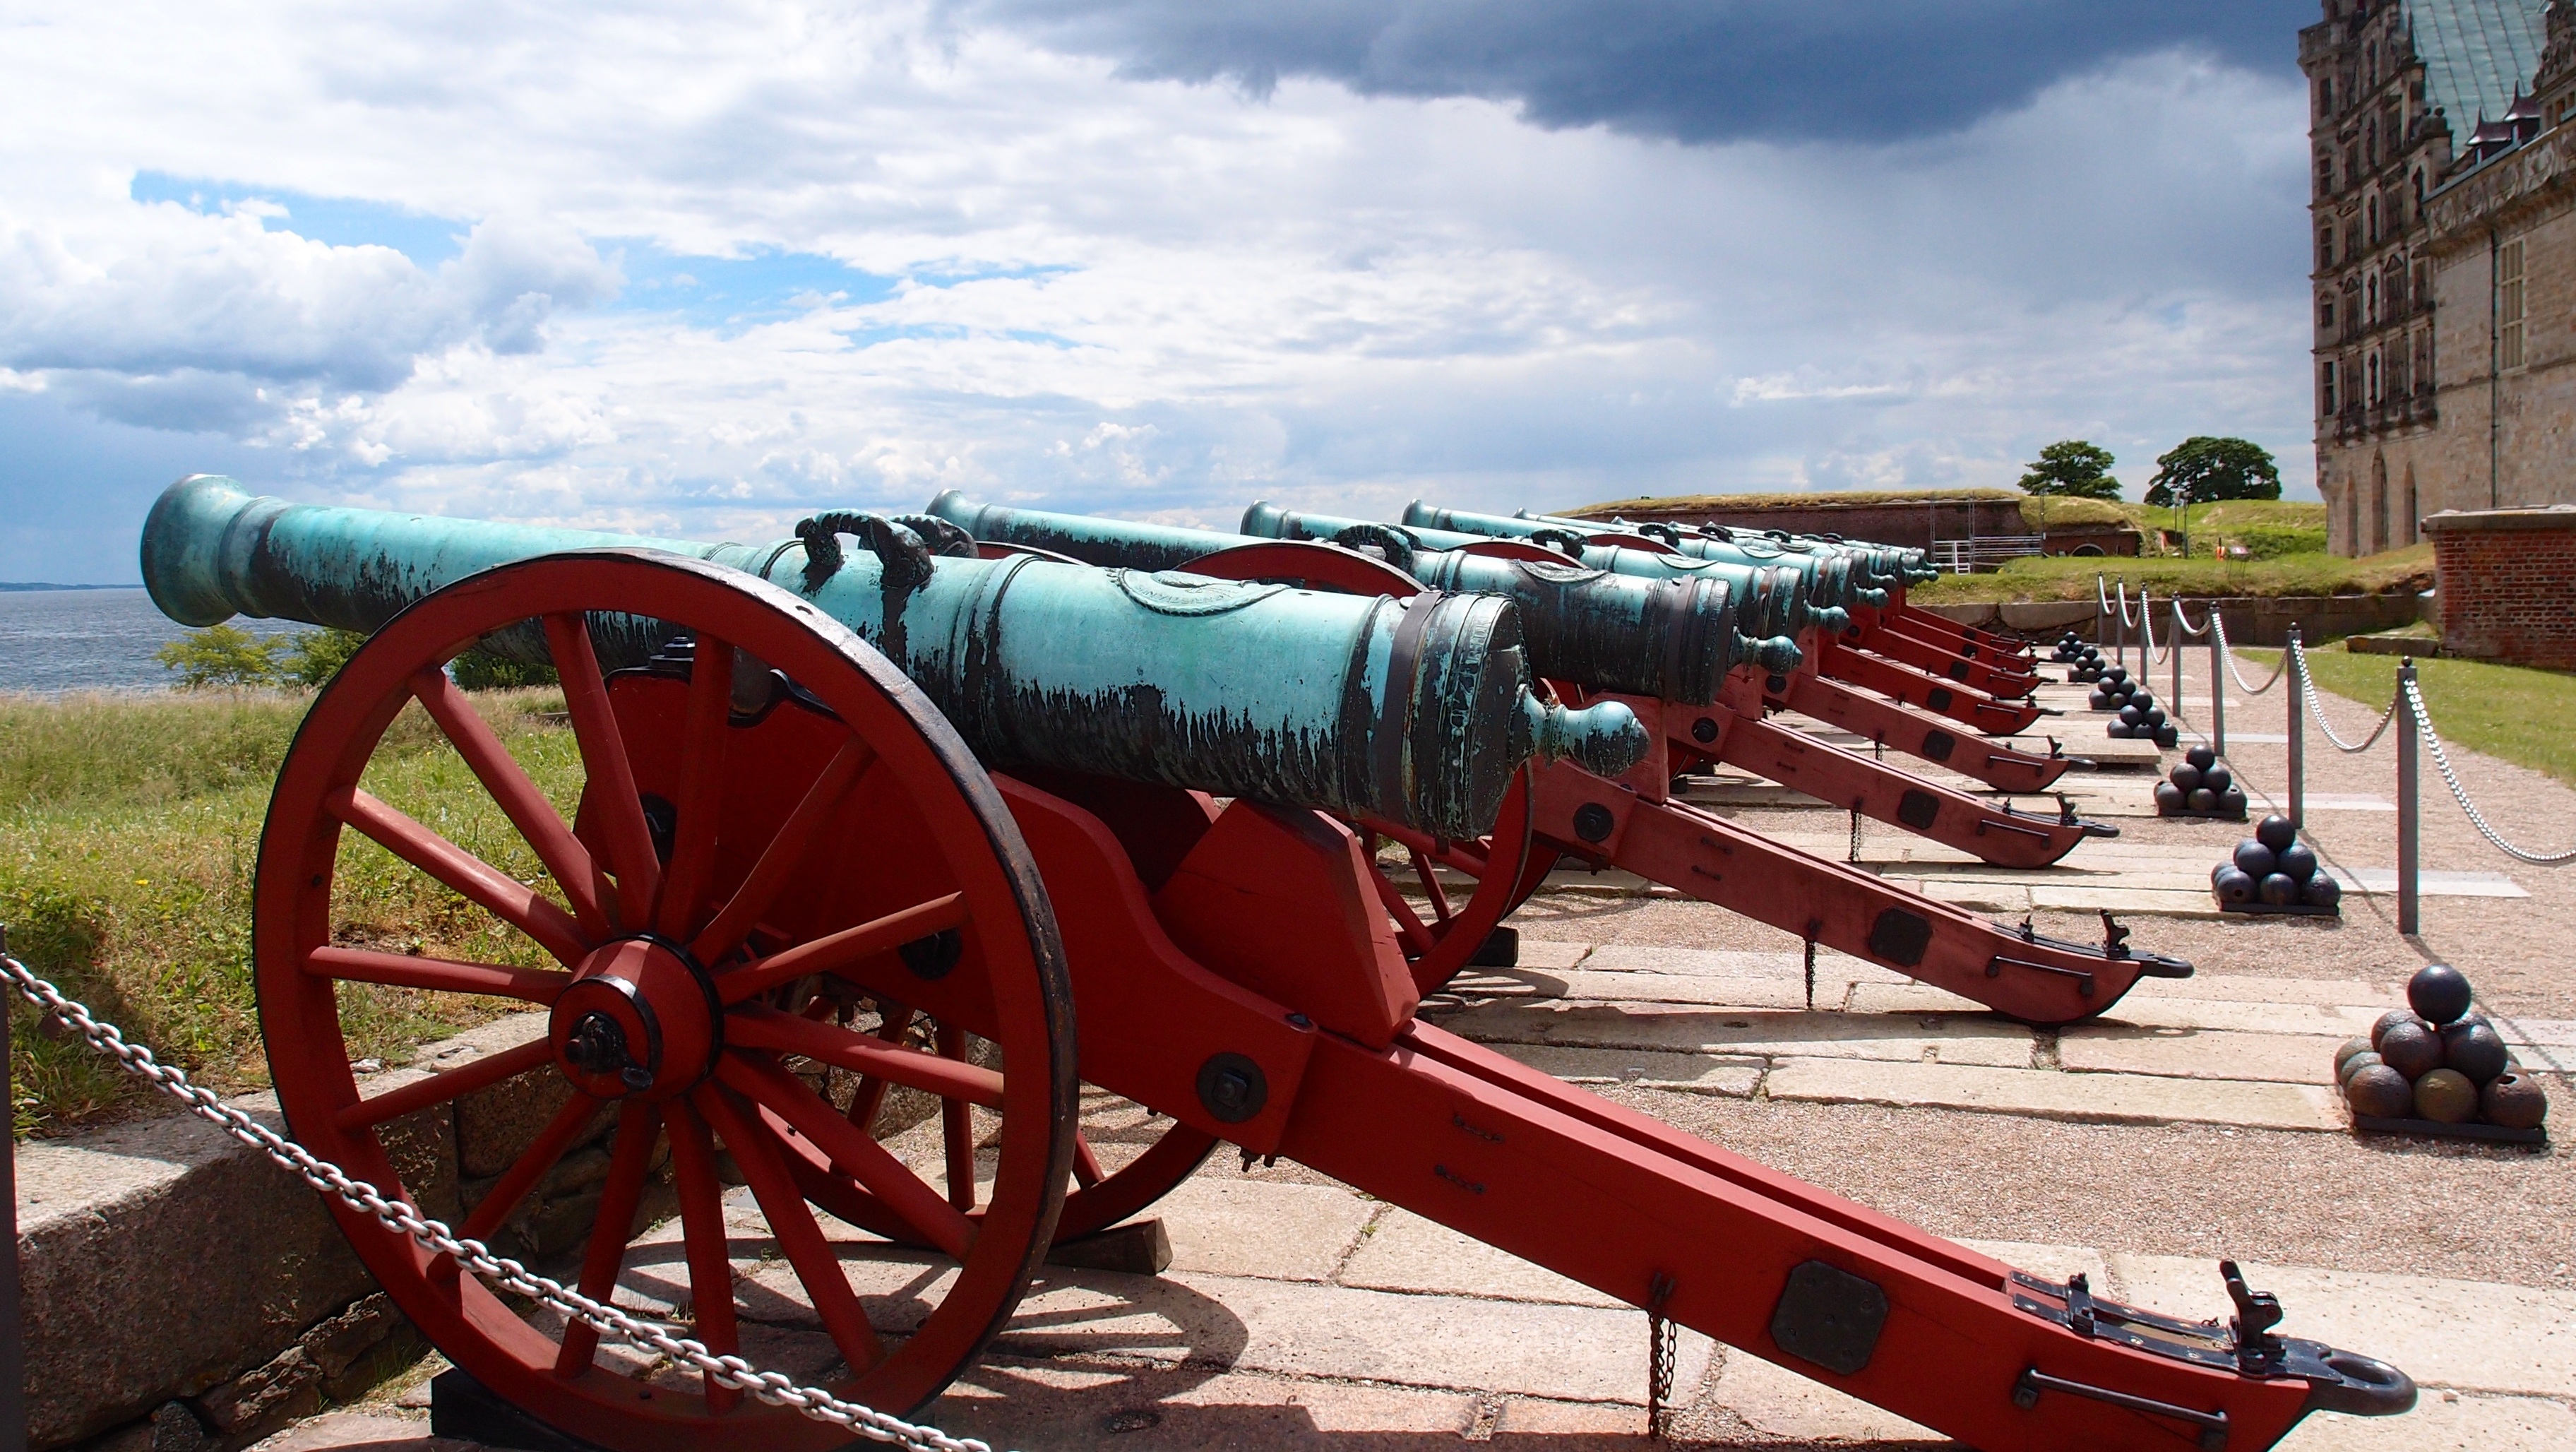
water, vehicle, aviation, denmark, steam engine, cannon, helsingor, man made object, aircraft engine